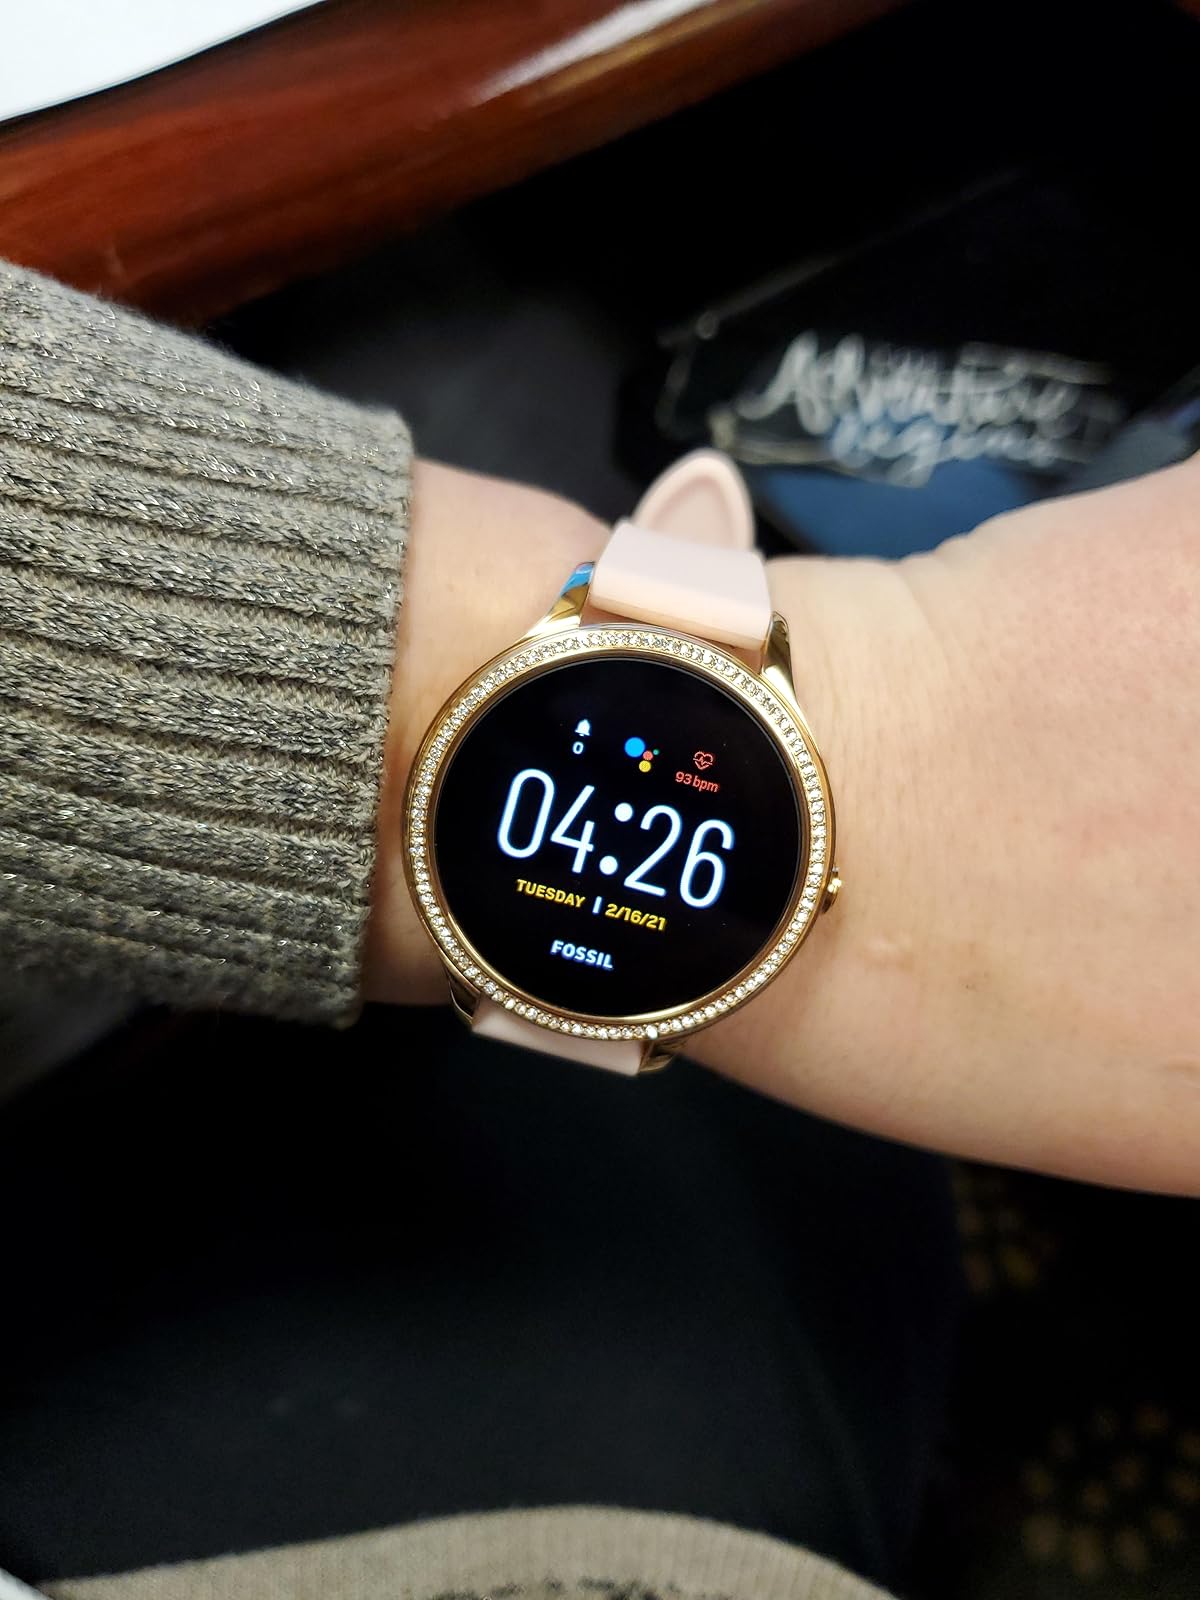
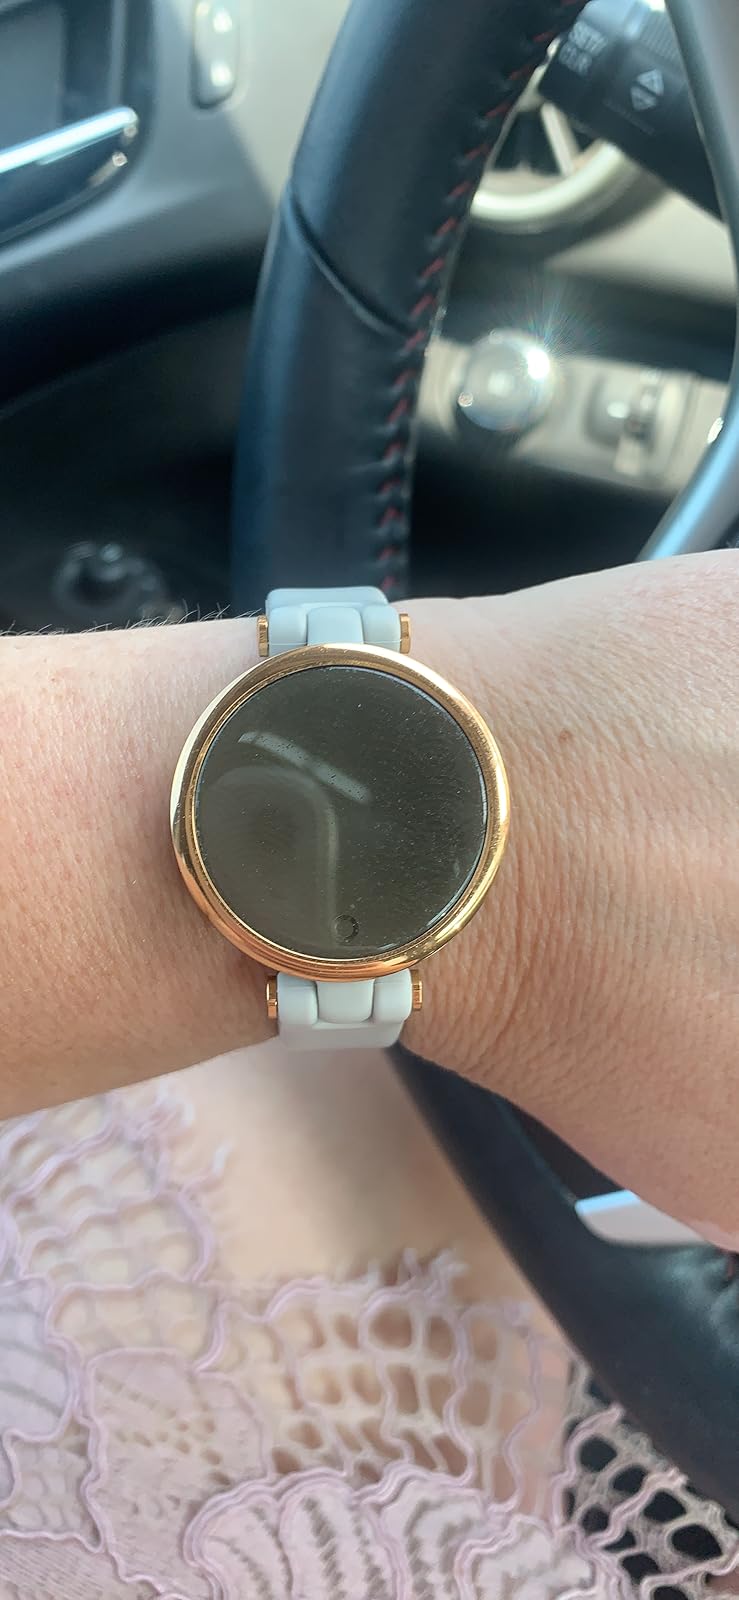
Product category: smartwatch
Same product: no